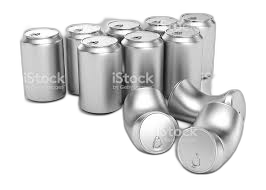
Waste category: metal